Andreas Edvard Disen

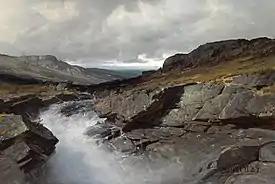
"Fjellparti" (1884)

He received his artistic education from Johan Fredrik Eckersberg, with whom he worked from 1863 to 1869. At the same time, he studied with the sculptor, Julius Middelthun, at the Royal Drawing School.